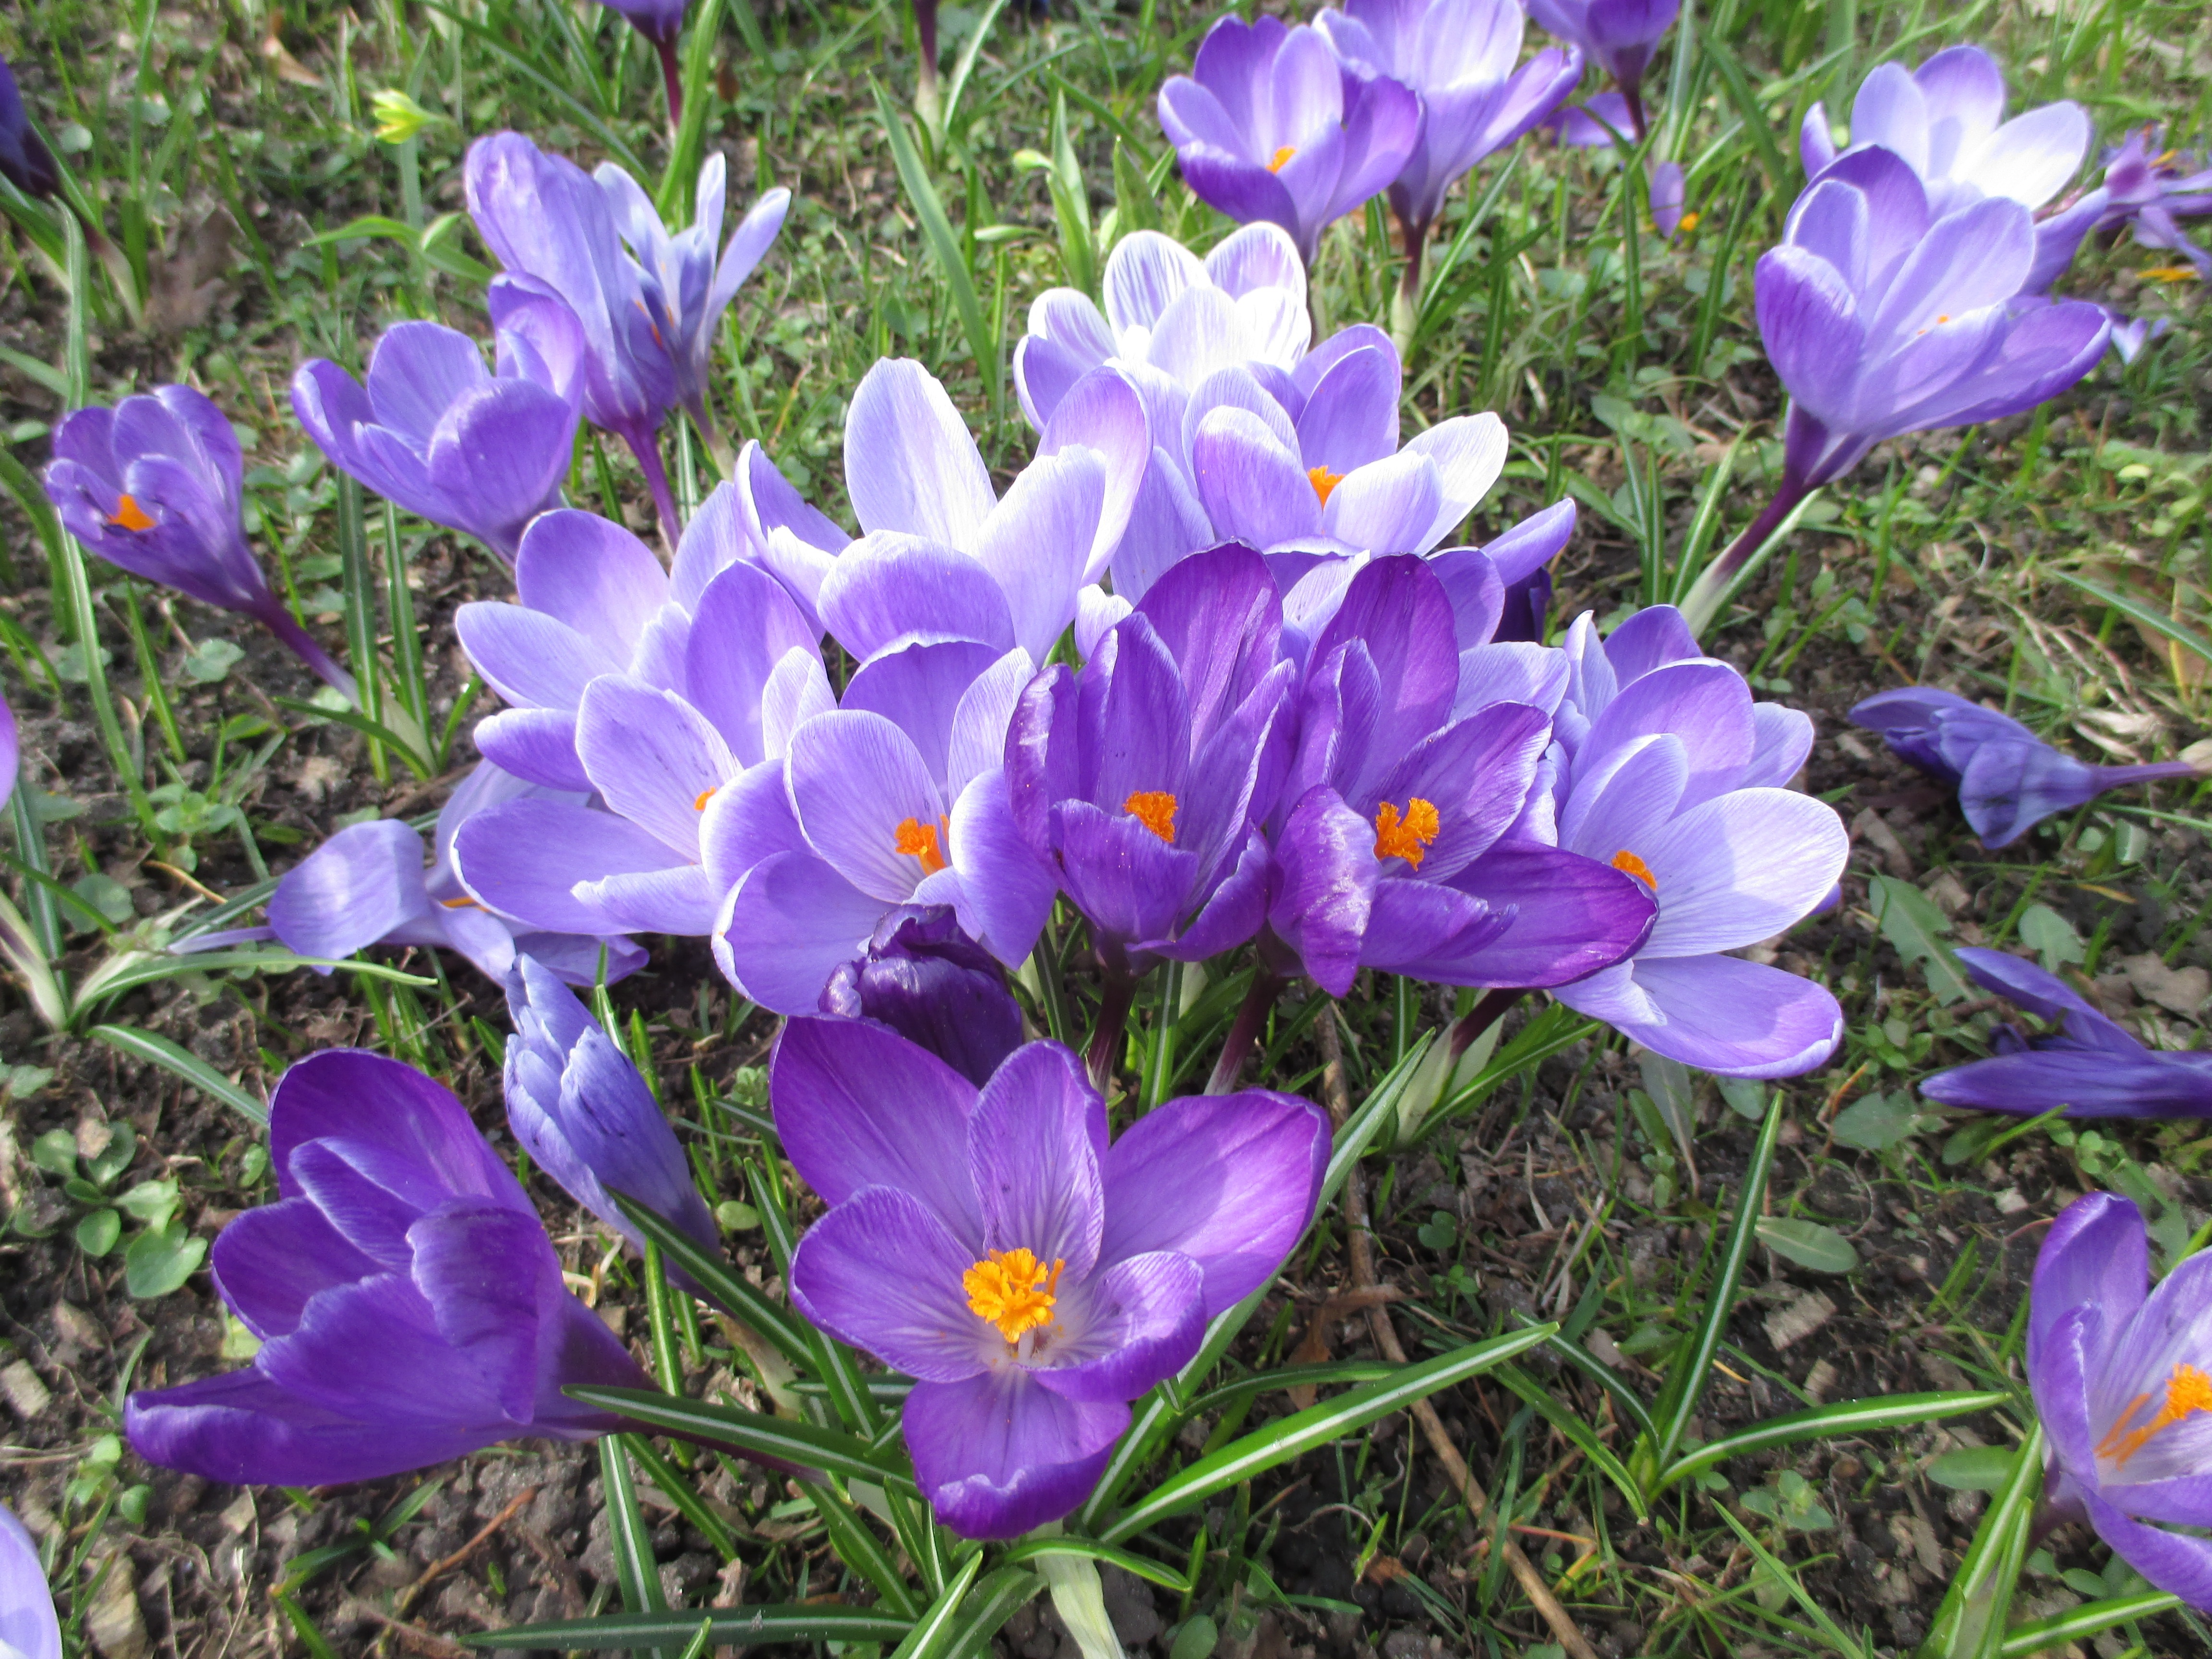
plant, meadow, flower, purple, spring, macro, garden, flora, flowers, crocus, spring flower, flowering plant, annual plant, land plant, violet family, iris family